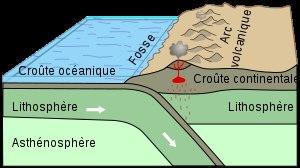
Un volcan est une structure géologique qui résulte de la montée d'un magma puis de l'éruption de matériaux issus de ce magma, à la surface de la croûte terrestre ou d'un autre astre. Il peut être aérien ou sous-marin.